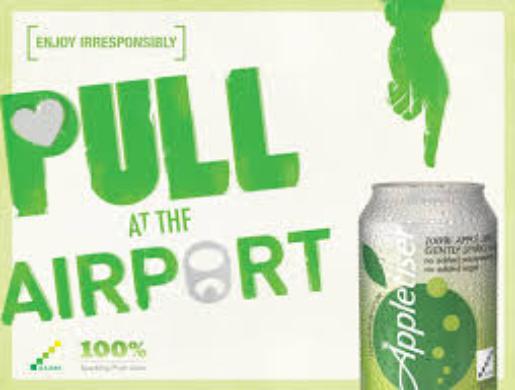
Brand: Appletiser
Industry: Food